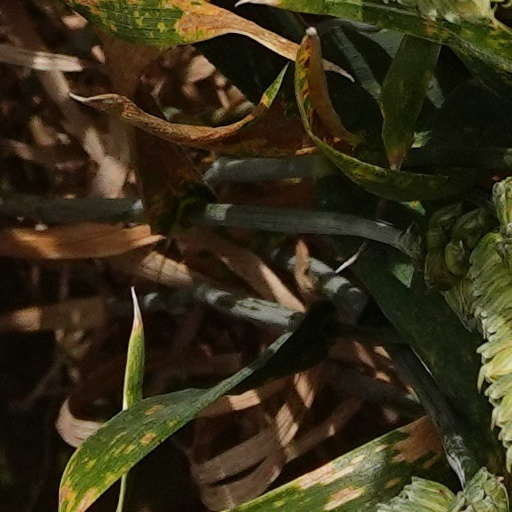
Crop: wheat